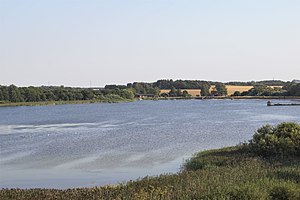
Haraldsted Sø
Haralsted Sø set mod sydvest
Haralsted Sø set mod sydvest
Haraldsted Sø tidligere Haraldsted Langesø, der er på ca. 250 hektar stor sø, omkring seks km lang og op til 600 bred sø, beliggende ca. 4 kilometer nord for Ringsted på Midtsjælland. Søen, der er en del af tunneldalen mellem Åmosen og Køgeådal, har tilløb fra Vigersdal Å i øst, og afvandes i vestenden til Ringsted Å der er en del af Susåsystemet. Søens gennemsnitdybde er ca. 5 meter. Den største dybde er ca. 11 meter.